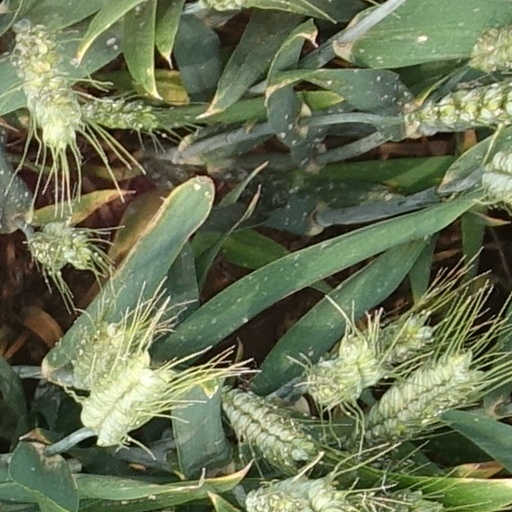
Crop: wheat